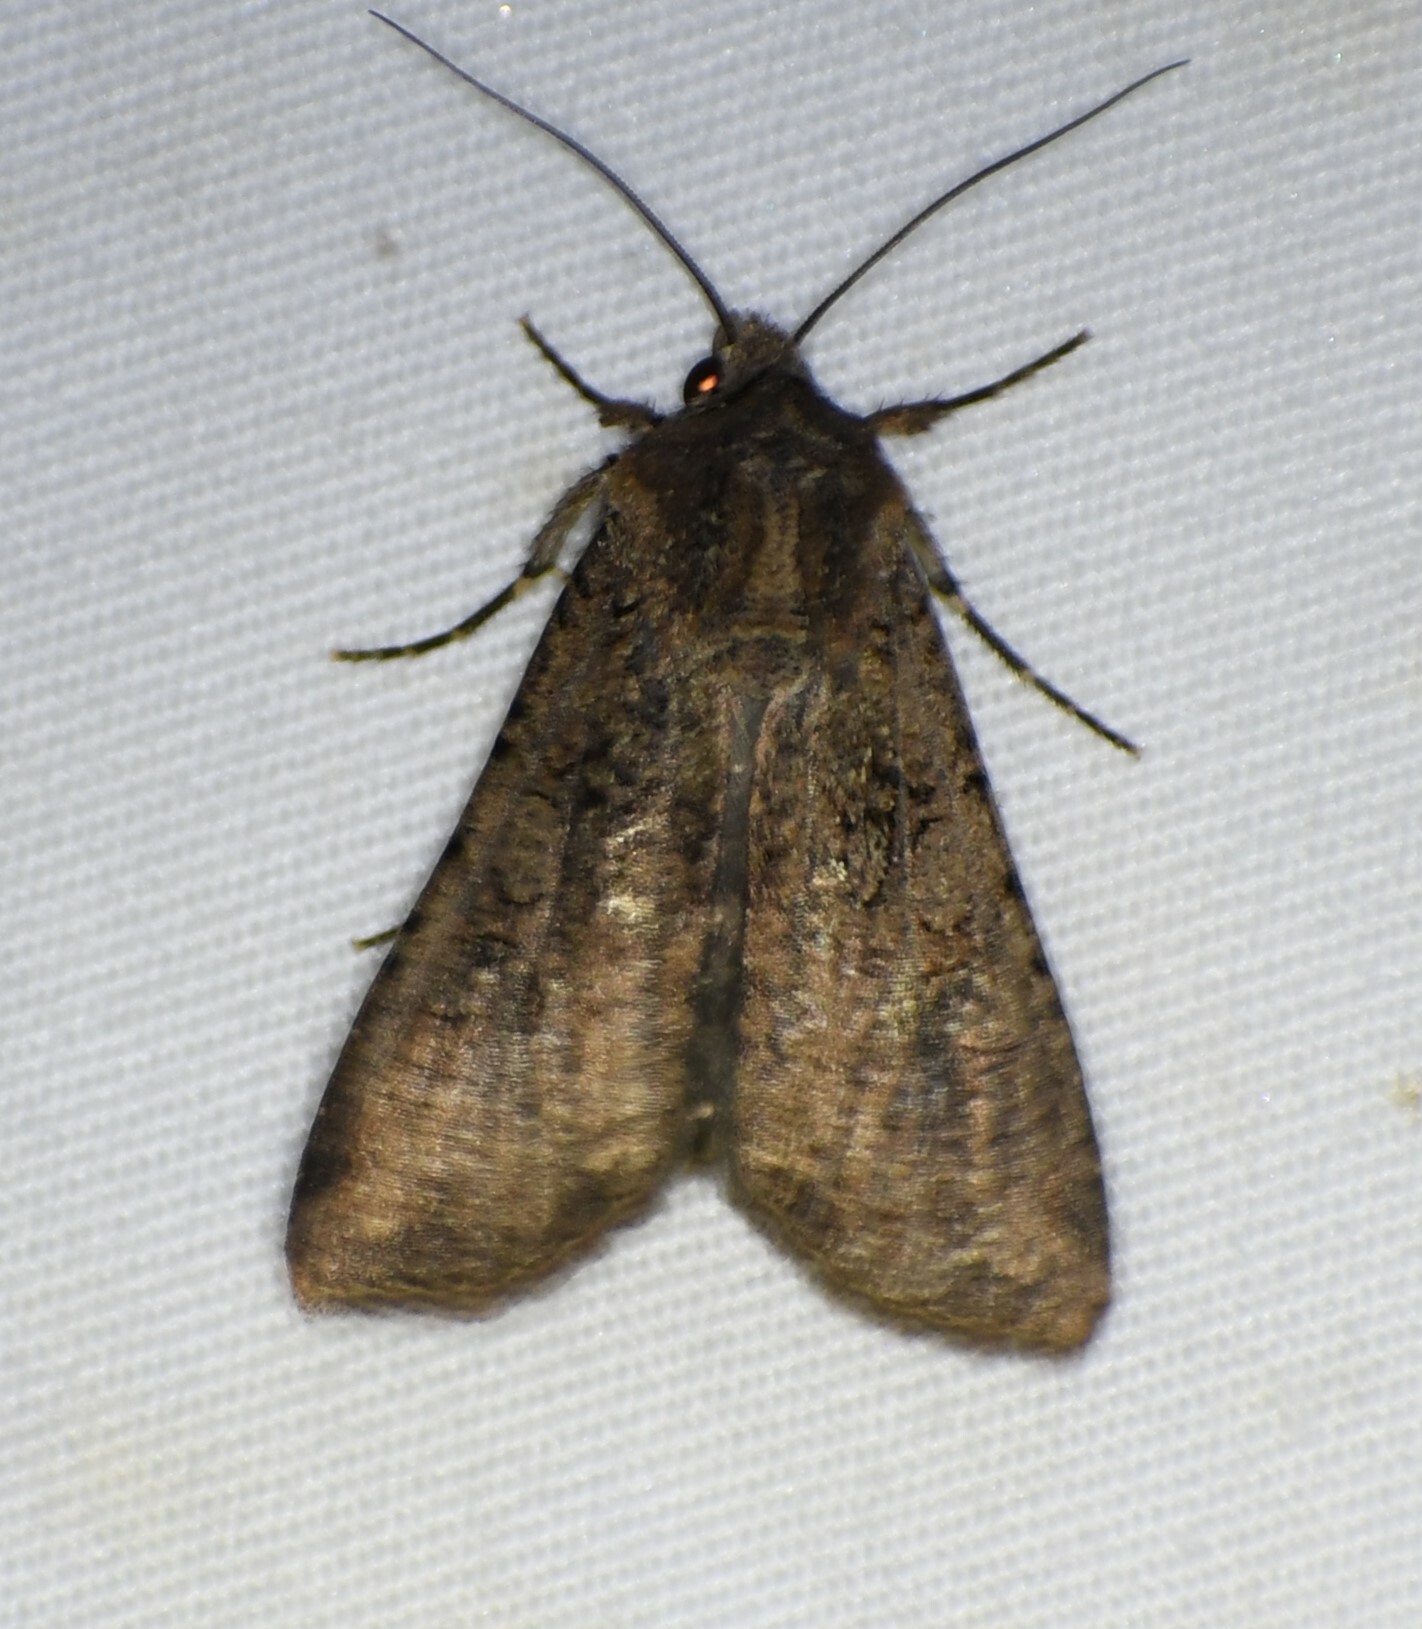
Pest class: cutworms